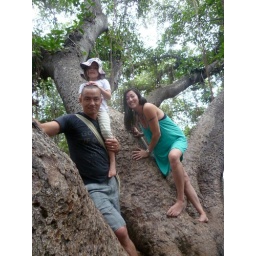
cute family - rudi, isabelle and leslie in the banyen tree